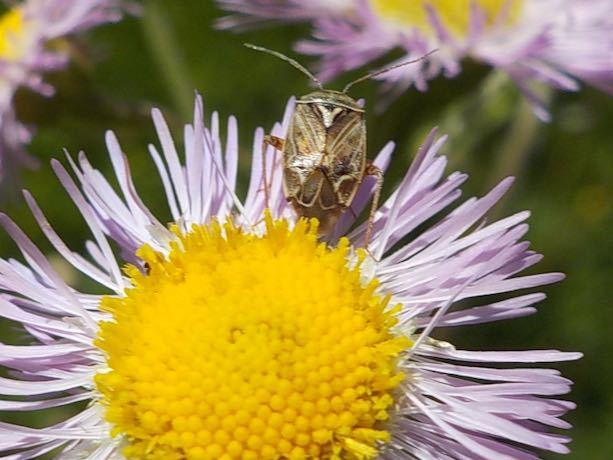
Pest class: lygus_bug